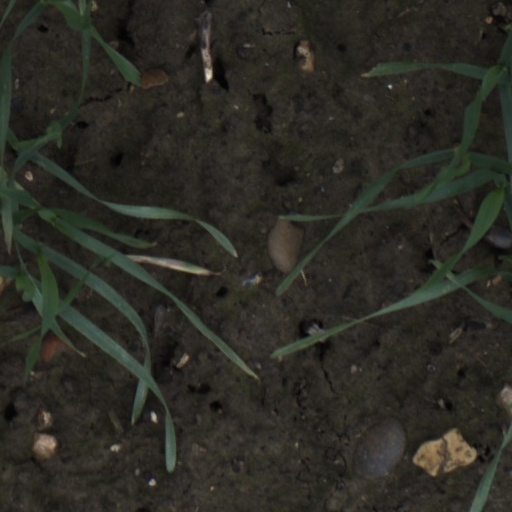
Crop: wheat